Iberian wolf

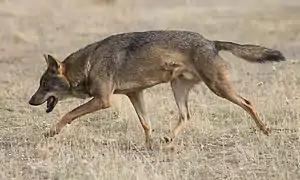
Iberian wolf with summer fur in semi-captivity in the Community of Madrid

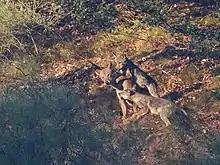
Iberian wolf pups stimulating their mother, the leader of the pack, to regurgitate

Cabrera identified two types of wolves living in Spain. In comparison, "C. l. lupus" had a pale, undefined stroke on the cheek that contrasts with the white on the throat; "C. l. signatus" had a white stroke on the cheek that joins the white throat and with a reddish snout; and "C. l. deitanus" was much smaller and with more colouring than the wolves to the north. "C. l. signatus" is described by Cabrera as being 140–180 cm in head and body length, and 70–80 cm height at the shoulders.